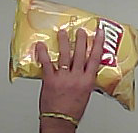
Product: lays_classic